Clinic

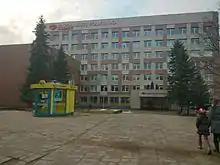
Policlinic in Vilnius-Karoliniškės, Lithuania

The function of clinics differs from country to country. For instance, a local general practice run by a single general practitioner provides primary health care and is usually run as a for-profit business by the owner, whereas a government-run specialist clinic may provide subsidized or specialized health care.